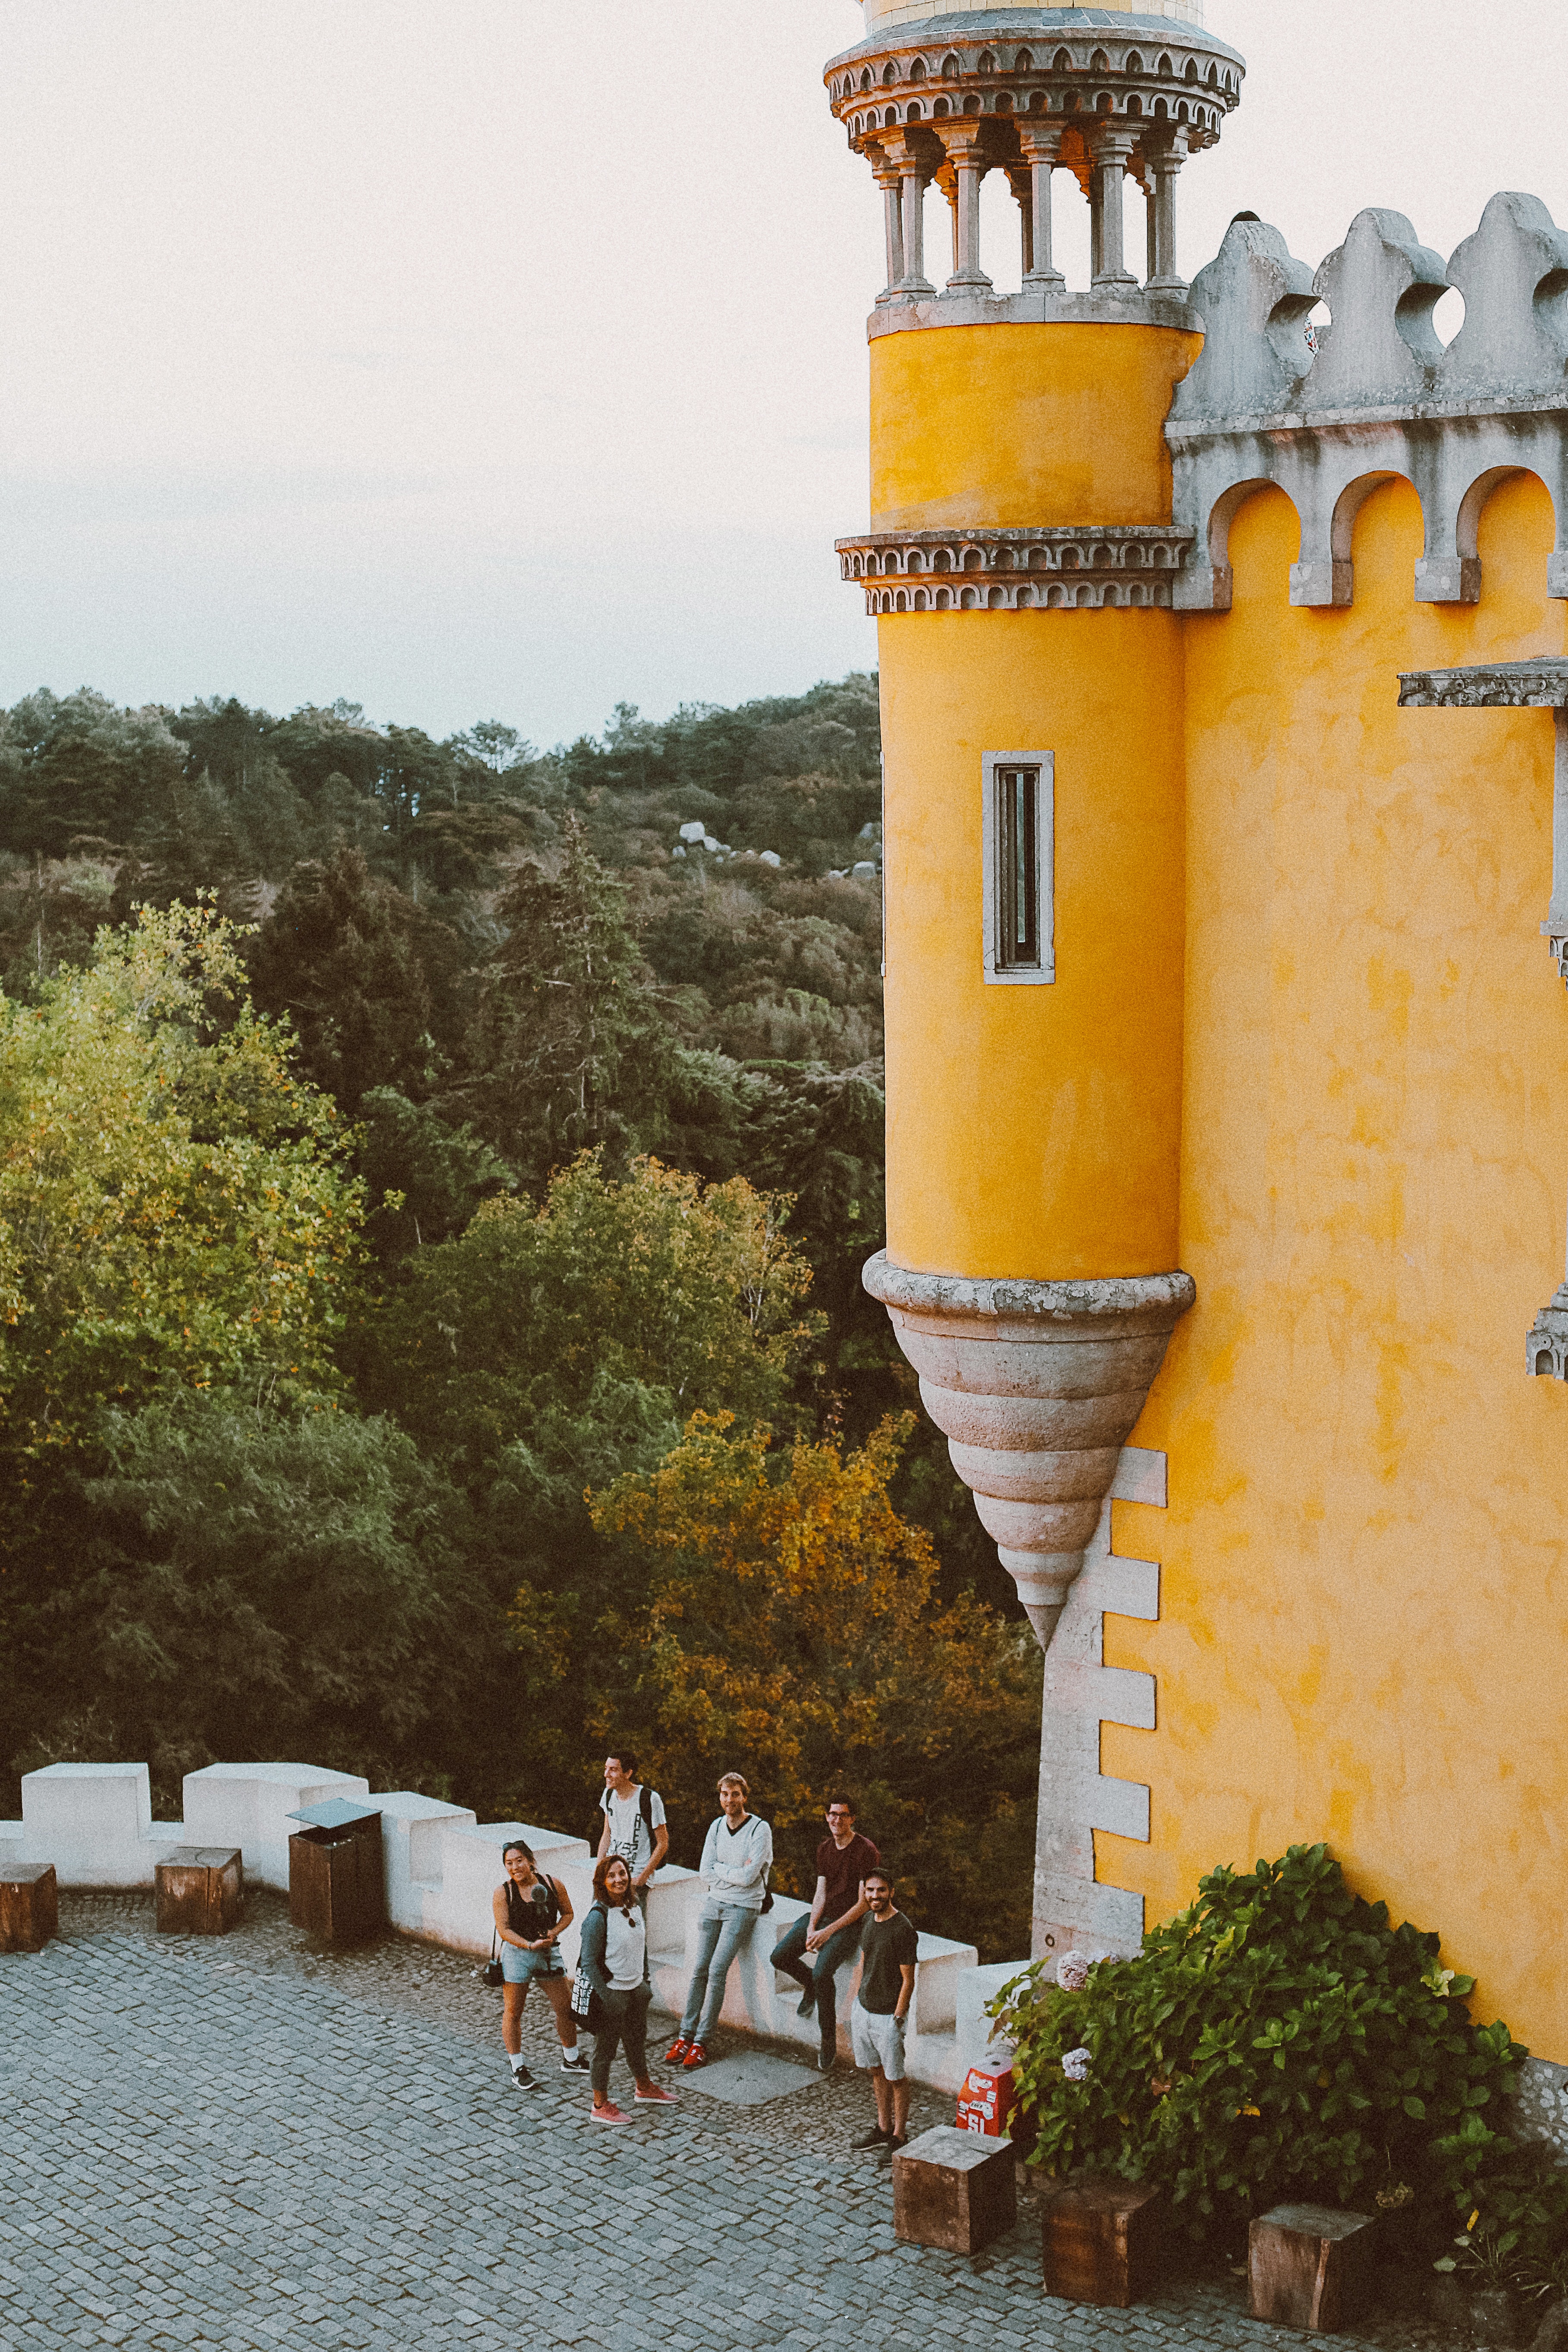
yellow, wall, tree, architecture, building, roof, house, tourism, tower, historic site, plant, facade, leisure, vacation, history, tourist attraction, estate, city